Aristocracy of Norway

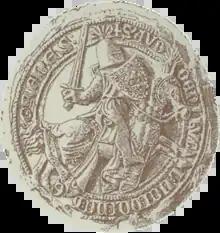
Seal of Baron Audun Hugleiksson.

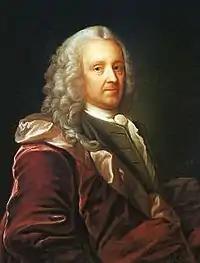
Ludvig Holberg, Baron to Holberg. Painter: Jørgen Røed

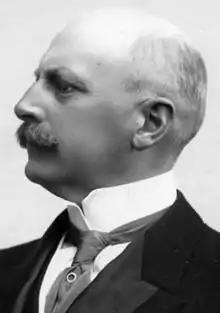
Fritz Wedel Jarlsberg, Baron of Jarlsberg.

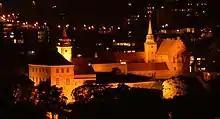
Until the absolute monarchy was introduced in 1660, the nobility paid homage to new kings at Akershus Fortress. Photographer: Hans-Petter Fjeld

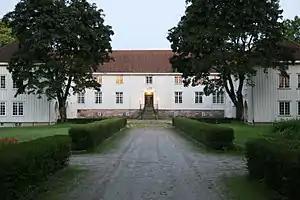
Elingård Farm in Østfold was a noble seat farm. The earliest known owner was Olav Torsteinsson (Gyldenhorn) in the 15th century. Photographer: Commons user "Arkitekten"

In 1237 Earl Skule Bårdsson was given the title and the rank of duke. It was the first time this title had been used in Norway, and it involved that the title of earl no longer had the highest rank below the King. It also heralded the introduction of new noble titles from Continental Europe, which were to replace the old Norse titles.